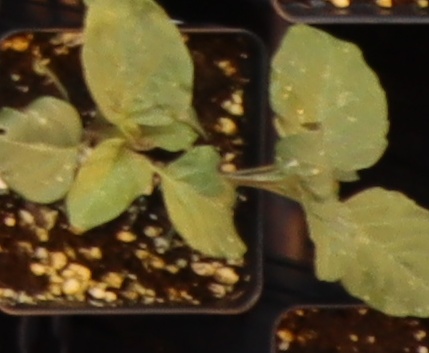
Label: Redroot Pigweed